Shah Alam II

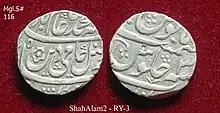
A silver Rupee struck in the name of Shah Alam

Shah Alam II, was well supported by Jean Law de Lauriston and 200 Frenchmen during his campaign to regain the Eastern Subahs (during the Seven Years' War). The brainchild of the campaign was Ghulam Husain Tabatabai, who had gained much administrative and military experience from both the French and the Dutch.